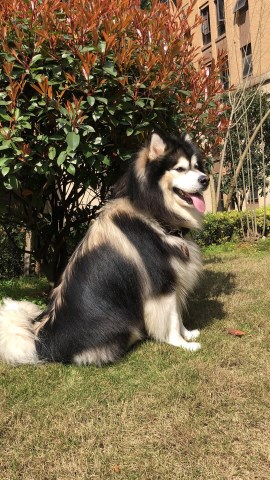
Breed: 1324-n000004-malamute